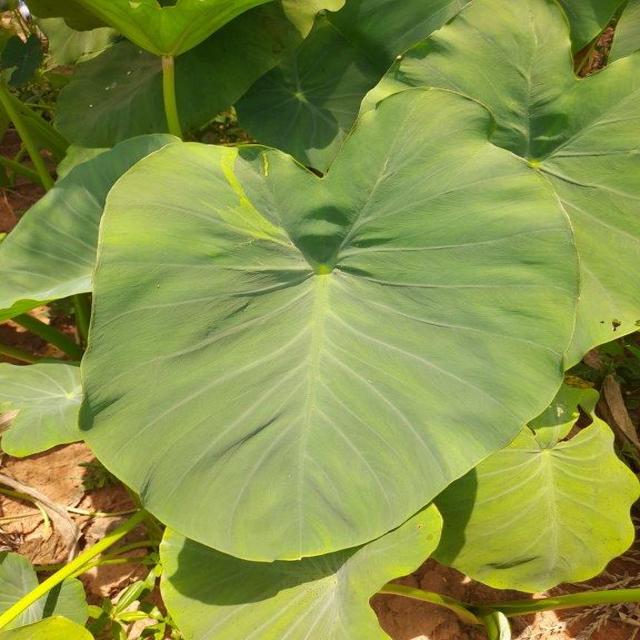
Label: Healthy